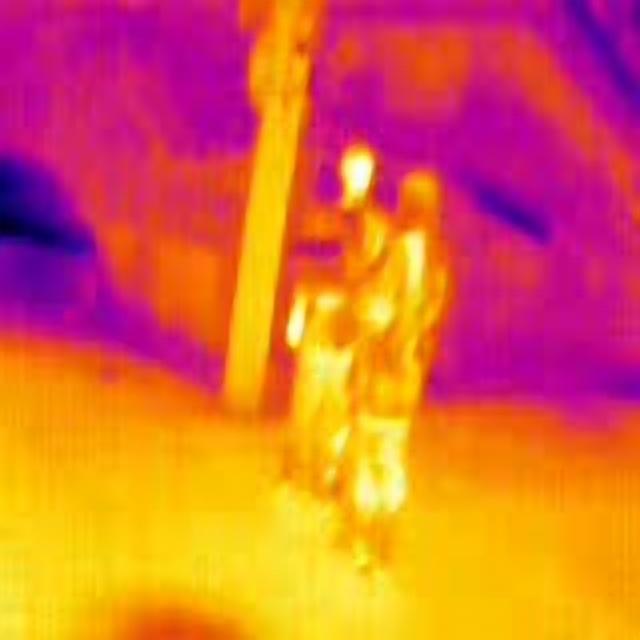
Detected objects:
label: person
label: person